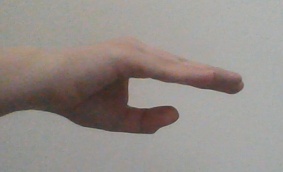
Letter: jeem